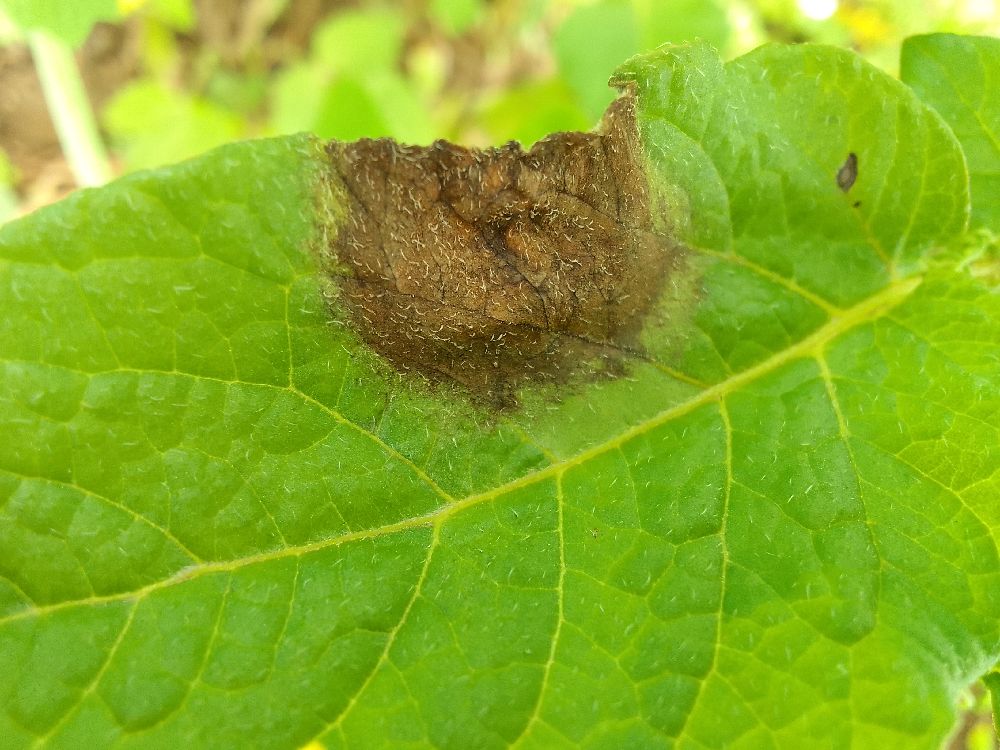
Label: Late blight